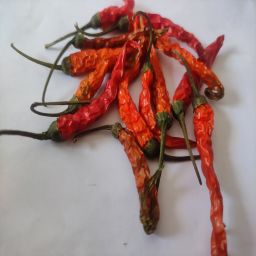
Crop: Chile Pepper
Quality: Dried